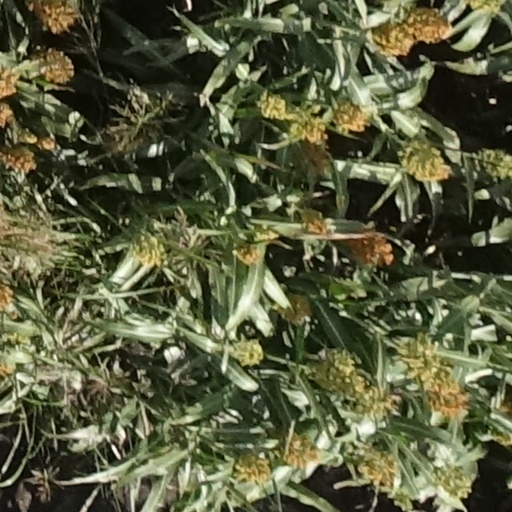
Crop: sorghum